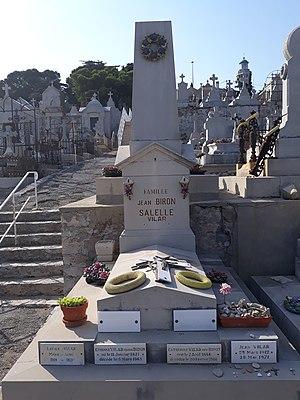
Dominique Vilar est une actrice française, née le 26 avril 1943 et morte le 6 août 1995 à Saint-Rémy-de-Provence.